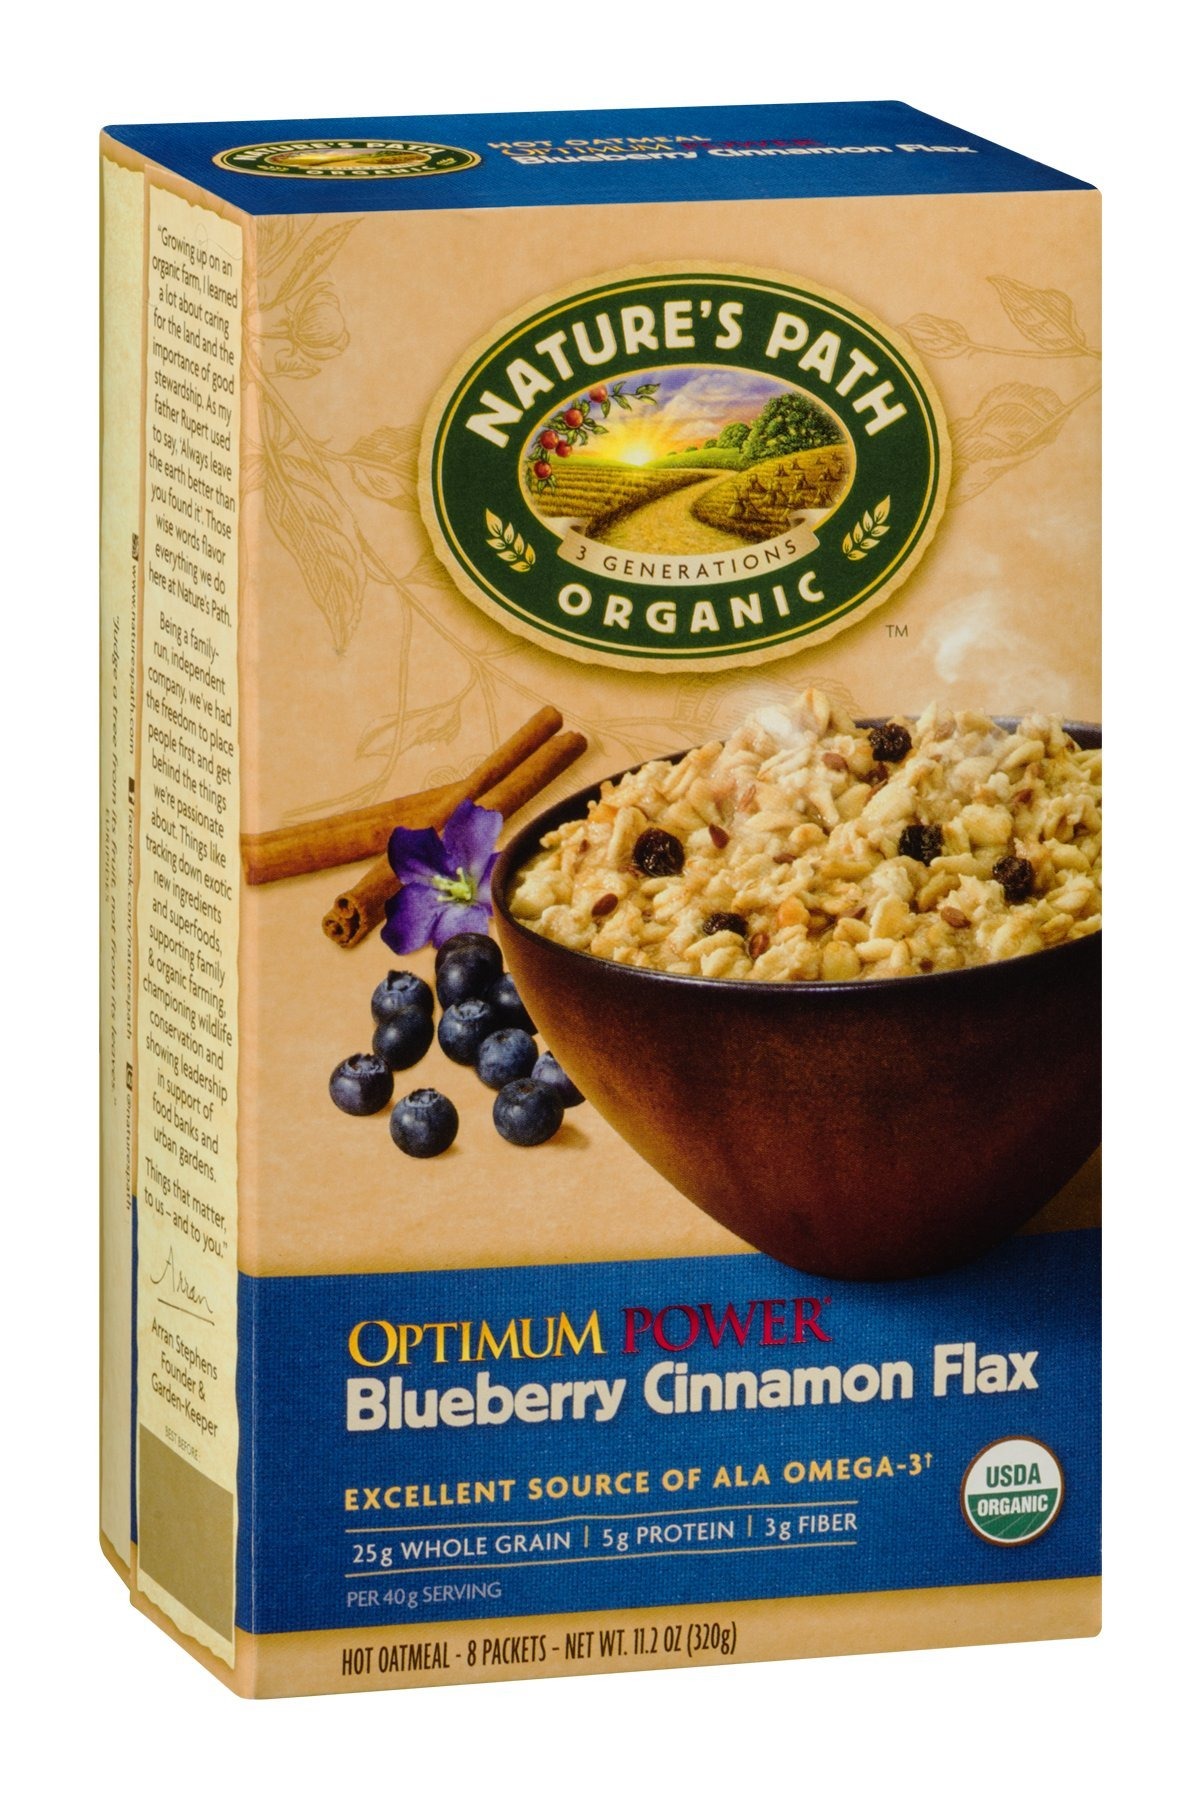
Item Name: Natures Path Oatmeal Optimum Org 8ct
Value: 11.2
Unit: Ounce

Price: 4.79